Charles-Eugène Galiber

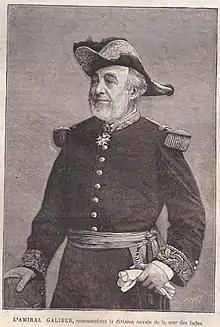
Charles-Eugène Galiber

Charles-Eugène Galiber (2 July 1824, Castres – 25 January 1909, Paris) was a French naval officer and politician. His final rank was vice admiral and from 1885 to 1886 he served as Minister for the Navy and the Colonies.